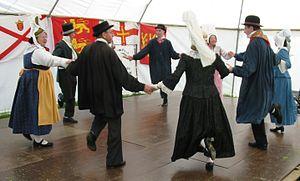
Blaudes et Coeffes de Paris, Fête des Rouaisouns, mai 2008 Jersey Nrf: Fête des Rouaisouns, Mai 2008 en Jèrri